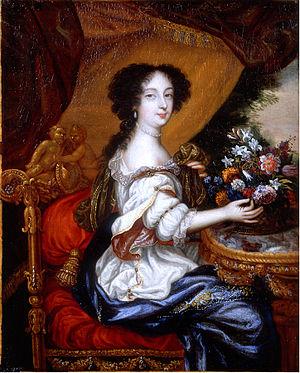
Barbara Palmer, duchesse de Cleveland, fut la maîtresse du roi Charles II d'Angleterre.
Henri Gascar était un portraitiste de nationalité française, qui a notamment connu un succès artistique en Angleterre pendant le règne de Charles II. Avant de rentrer à Paris, il peignit à la cour de nombreuses femmes influentes, notamment plusieurs maîtresses du roi. Il a ensuite déménagé à Rome, où il est décédé en 1701.